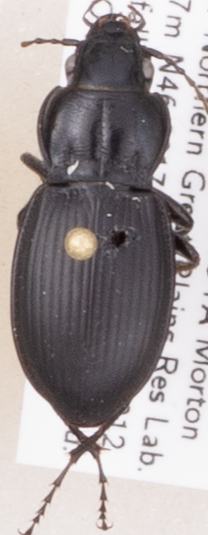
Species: Cyclotrachelus torvus
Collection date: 2019-05-14
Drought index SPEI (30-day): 0.07
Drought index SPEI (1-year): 0.946
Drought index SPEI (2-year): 0.17